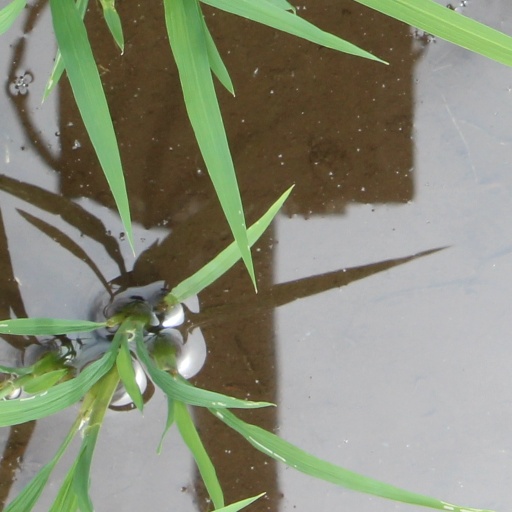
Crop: rice